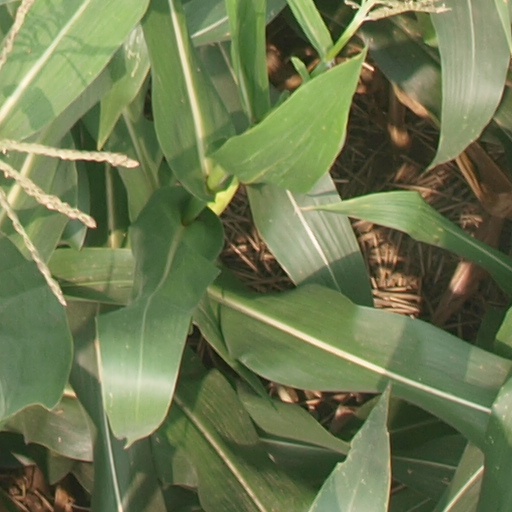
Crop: maize; corn